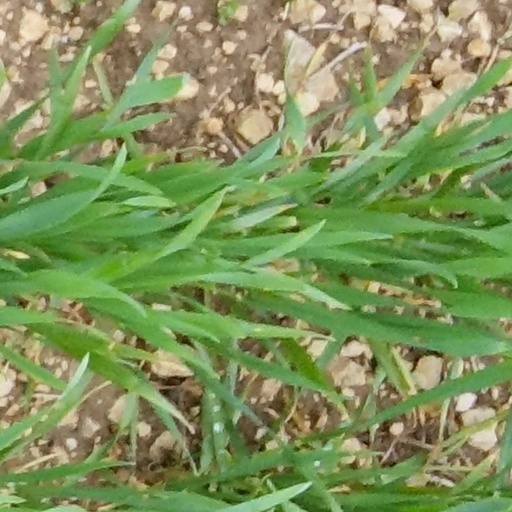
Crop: wheat